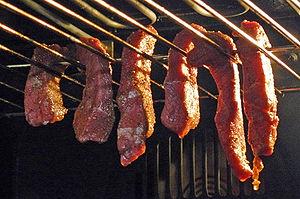
Le biltong est un type de viande séchée typique de la cuisine sud-africaine, mis au point par les Afrikaners pour survivre lors du Grand Trek. Le biltong est le plus souvent préparé à partir de viande de bœuf. D'autres viandes telles que la viande d'autruche, de springbok, de gemsbok ou de koudou sont aussi utilisées.